Sky position (RA, Dec in degrees): 359.883, -1.012
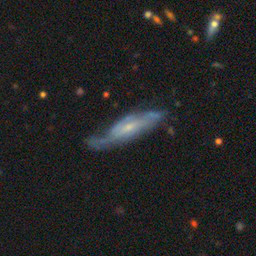
Galaxy morphology: Edge-on Galaxies with Bulge